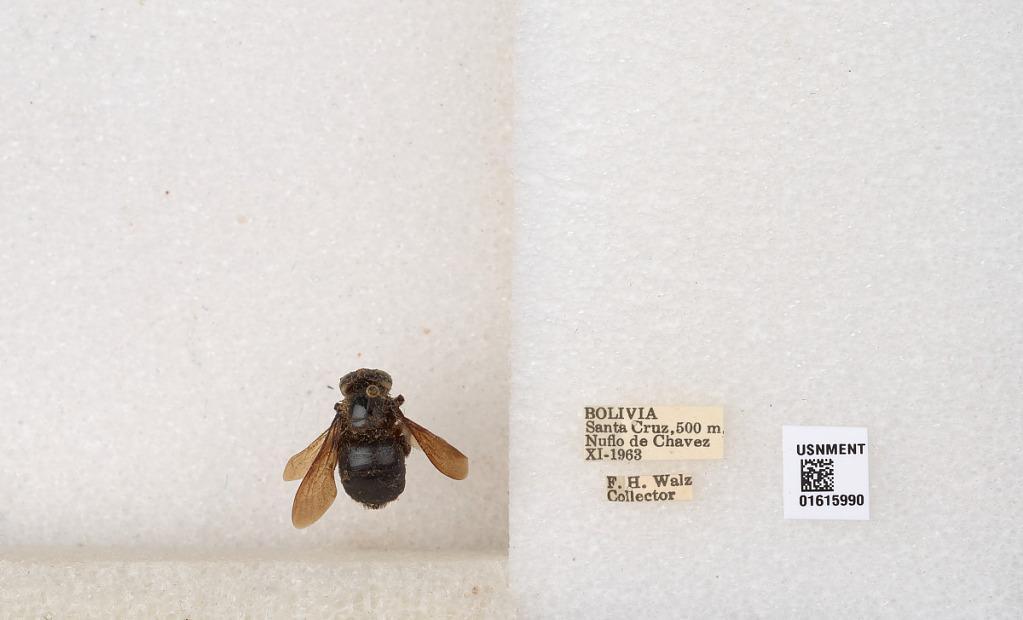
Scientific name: Xylocopa (Schonnherria) muscaria (Fabricius)
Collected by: F. Walz
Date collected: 1963-10-1
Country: Bolivia
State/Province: Santa Cruz
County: Nuflo de Chavez
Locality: Nuflo de Chavez